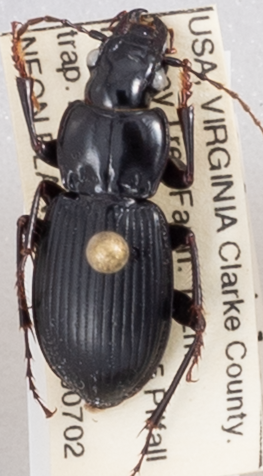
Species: Cyclotrachelus sigillatus
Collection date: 2019-07-02
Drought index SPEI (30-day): -0.078
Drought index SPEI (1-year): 2.09
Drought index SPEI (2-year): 2.09